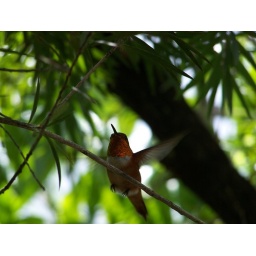
An orange and white hummingbird in flight.